Ajeeb Daastaans

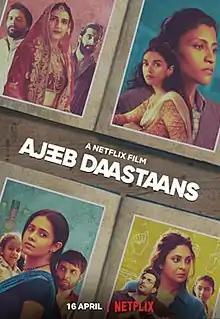
Official release poster

Ajeeb Daastaans is a 2021 Hindi-language anthology film, consisting of four short film segments directed by Shashank Khaitan, Raj Mehta, Neeraj Ghaywan and Kayoze Irani. The film was produced by Karan Johar and Netflix.